Jacobite rising of 1745

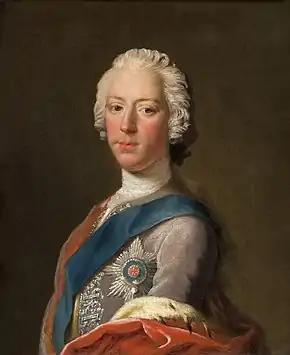
Charles Edward Stuart as European royalty, painted at Holyrood, late 1745

The most prominent Welsh Jacobite was Denbighshire landowner and Tory Member of Parliament, Watkin Williams-Wynn, head of the Jacobite White Rose society. He met with Stuart agents several times between 1740 and 1744 and promised support "if the Prince brought a French army"; in the end, he spent the Rebellion in London, with participation by the Welsh gentry limited to two lawyers, David Morgan and William Vaughan.